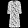
Label: Dress